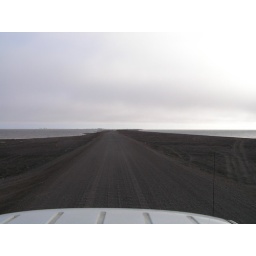
This road is surrounded by little strips of beach and ocean on both sides.